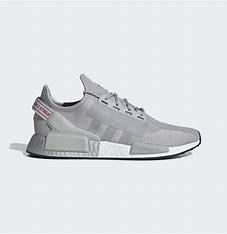
Brand: adidas
Model: NMD_R1 Athletic